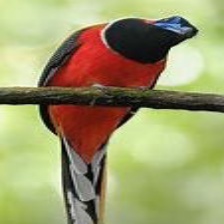
Species: RED NAPED TROGON
Scientific name: HARPACTES KASUMBA